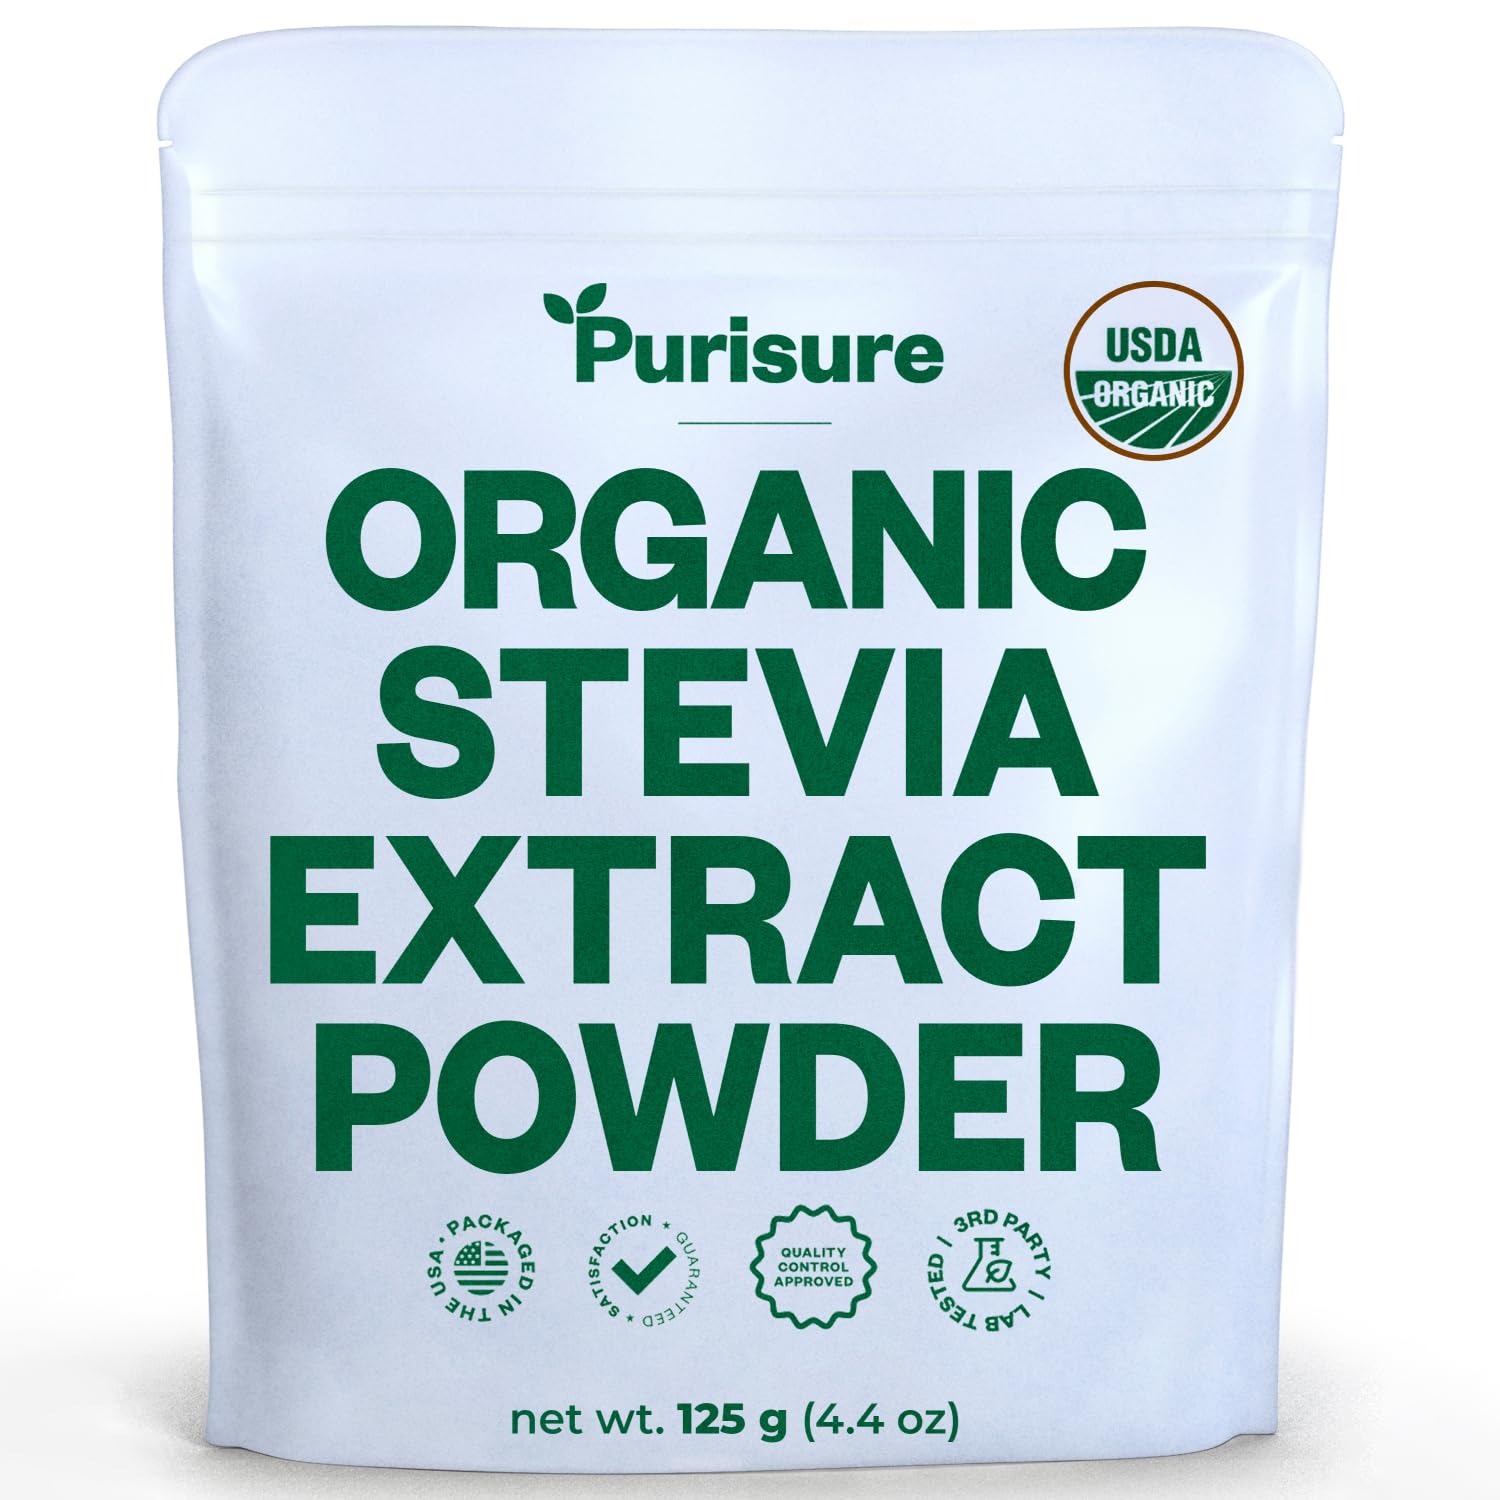
Item Name: Organic Stevia Concentrated Powder, 125g, Organic Pure Stevia Powder, No Fillers, No Artificial Sweeteners, No Aftertaste, Zero Calorie Stevia Sweetener, Stevia Sugar Substitute, 4.4 oz, 846 Servings
Bullet Point 1: Pure Stevia Extract Powder: Our pure stevia powder has a delicious taste that's 300 times sweeter than sugar. This stevia extract powder is rich in stevioside, making it an excellent way to sweeten foods and beverages without any aftertaste.
Bullet Point 2: No Bitter Aftertaste: Add a sweet touch to your drinks and baked goods with our stevia concentrated powder. This concentrated version eliminates bitterness without reducing the sweet flavor. It is a great sugar substitute with no calories inlcuded.
Bullet Point 3: With 800+ Servings: Our pure stevia is packed with only one ingredient: the extract from stevia leaves. In as little as 1 teaspoon, it delivers a sweet taste without extra additives and sugar. Ideal for baking, coffee, tea, or any beverage.
Bullet Point 4: Healthier Sugar Substitute: Our stevia sweetener is better-tasting and healthier than refined sugar, without anything else added. Just a pinch of this powdered stevia will provide the same sweetness you're used to with having table sugar.
Bullet Point 5: Uncompromised Quality: Our stevia powder is made to the highest standards, using only the finest, organic stevia with no bitter aftertaste. Our 100% pure stevia has no additives, fillers, or addition of chemicals to artificially sweeten it.
Product Description: <p>Stevia sweeteners are no-calorie alternatives to refined sugar that may help people lessen their intake of added sugars while still enjoying the pleasure of something sweet. Our pure stevia powders, pure organic stevia powder, pure stevia powder no fillers, and organic pure stevia powder are many times sweeter than sugar, so only small amounts of stevia-based products can be used to achieve the same level of sweetness as regular foods.</p><p>Our organic powdered stevia sweetener is 100% pure stevia and contains 300 times sweeter than regular sugar, which means you can use just a pinch of our pure organic stevia, stevia leaf extract powder, and stevia powder organic to add healthy sweetness to your favorite recipes. Our pure stevia extract, organic pure stevia, pure stevia sweetener, stevia organic powder and powdered stevia organic is one of the best keto sweeteners and sugar alternatives on the market today. This stevia concentrated powder works as stevia powder for baking, stevia pure organic, powdered stevia, and is a stevia sweetener powder which is a zero-calorie sweetener with properties similar to those of table sugar. This organic pure stevia powder, stevia leaf extract, stevia powdered sugar, stevia sweetener powder, organic stevia leaf powder, stevia leaf powder can be used in beverages, canned fruits, condiments, dairy products, and other foods (such as baked goods, cereals, chocolates, and other confections) and syrups.</p><p>This powdered stevia for baking, stevia powdered sugar substitute, organic stevia leaf extract, organic stevia sweetener, and organic powdered stevia extract is an excellent keto sweetener alternative to sugar. With our Stevia Powder, you can enjoy your favorite sweet without the guilt. Our 100 percent pure stevia extract contains no additives or preservatives and is keto-friendly and vegan.</p>
Value: 4.4092
Unit: Ounce

Price: 18.99